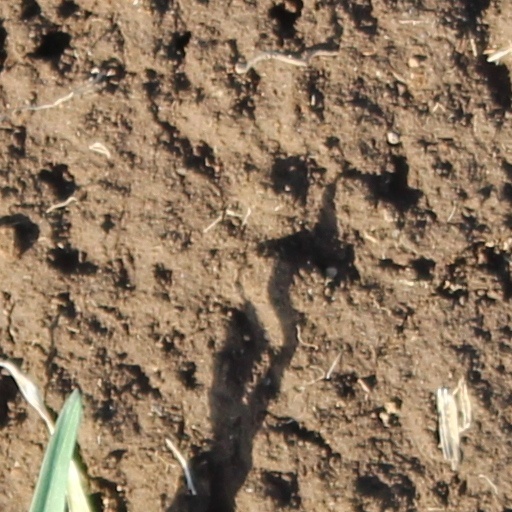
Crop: wheat